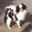
Label: dog